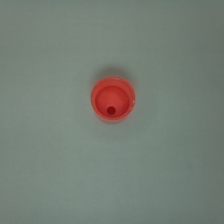
Color: red/orange/pink/fuchsia/brown
Cap type: disc/press top cap